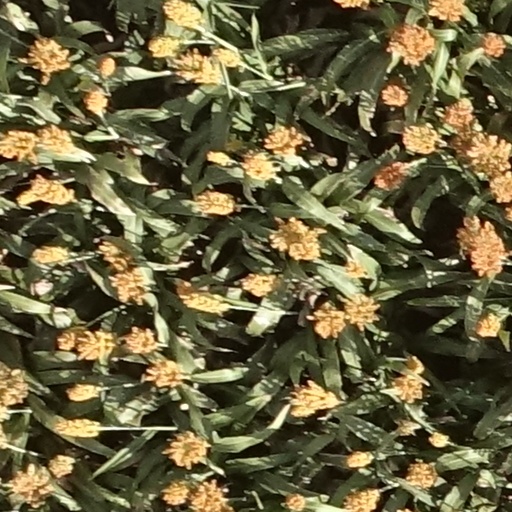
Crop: sorghum